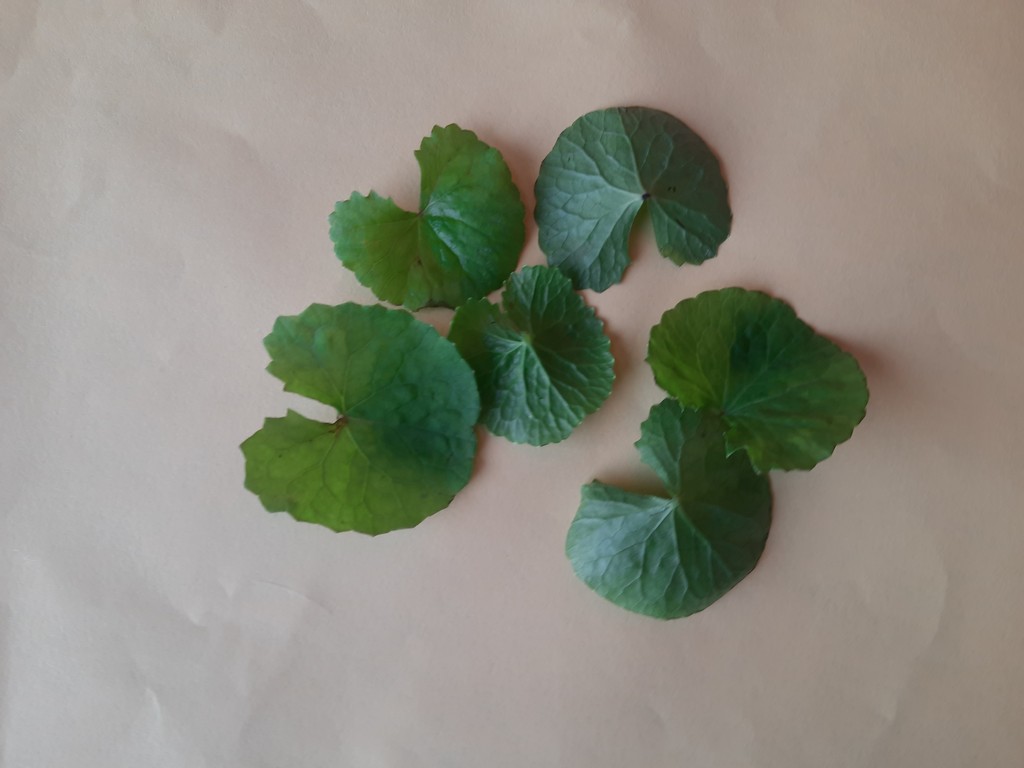
Label: Healthy